Kâzım Karabekir

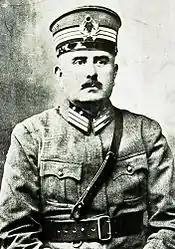
Kâzım Karabekir during the Turkish War of Independence

He was commissioned to the Mesopotamian front to join the Sixth Army. For his success at Gallipoli, he was decorated in December 1915 by both the Ottoman and the German Commands and was contemporaneously promoted to colonel. In April 1916, he took over the command of the 18th Corps, which gained a great victory over the British forces led by General Charles Townshend during the Siege of Kut-al Amara in Iraq.